Dragon Ball Z: Budokai 2

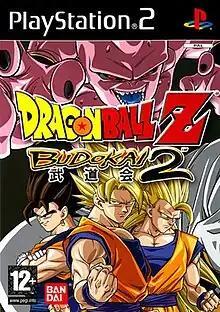
European cover art

Dragon Ball Z: Budokai 2, released as in Japan, is a fighting video game developed by Dimps based upon the anime and manga series, "Dragon Ball Z," and a sequel to "." It released for the PlayStation 2 in 2003 and for the GameCube in 2004 and was published in Japan and Europe by Bandai and in North America, Australia and South Africa by Atari SA.